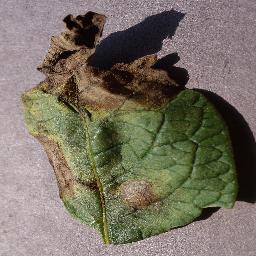
Label: Potato___Late_blight